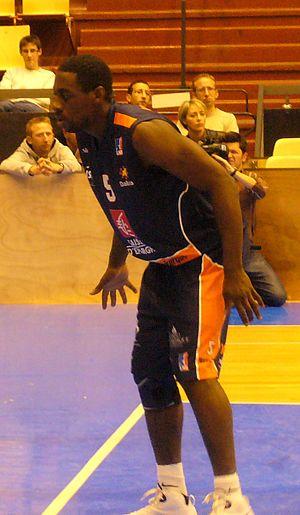
La JDA Dijon Basket est un club professionnel français de basket-ball, fondé en 1880 à Dijon.
Paccelis Morlende né le 19 avril 1981 à Creil est un joueur de basket-ball professionnel français évoluant au poste de meneur.